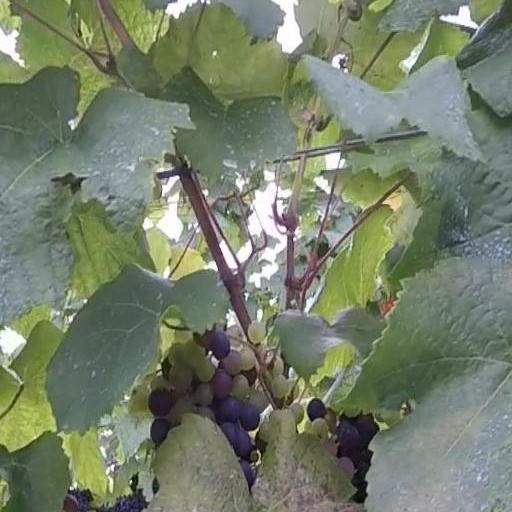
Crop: grape